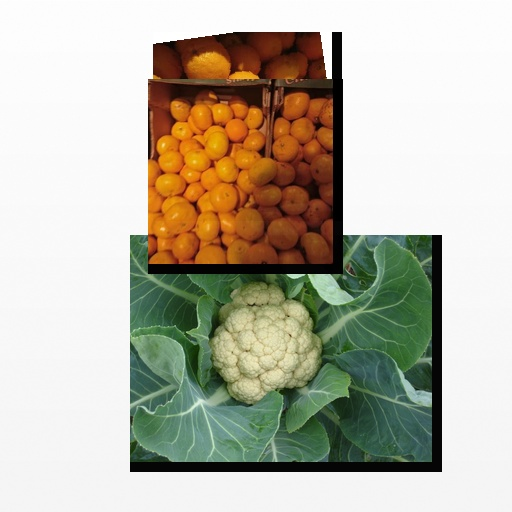
Food items: satsuma, cauliflower, orange